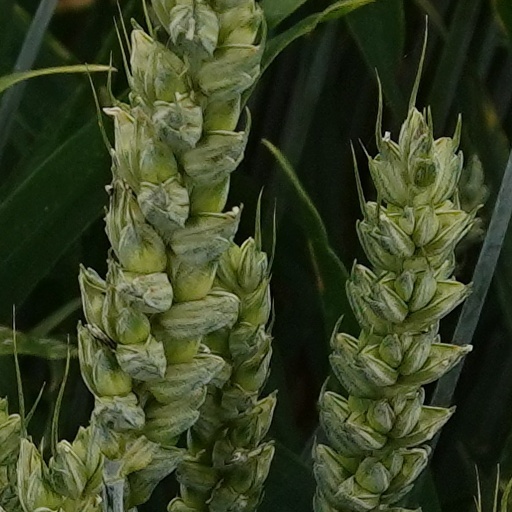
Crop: wheat